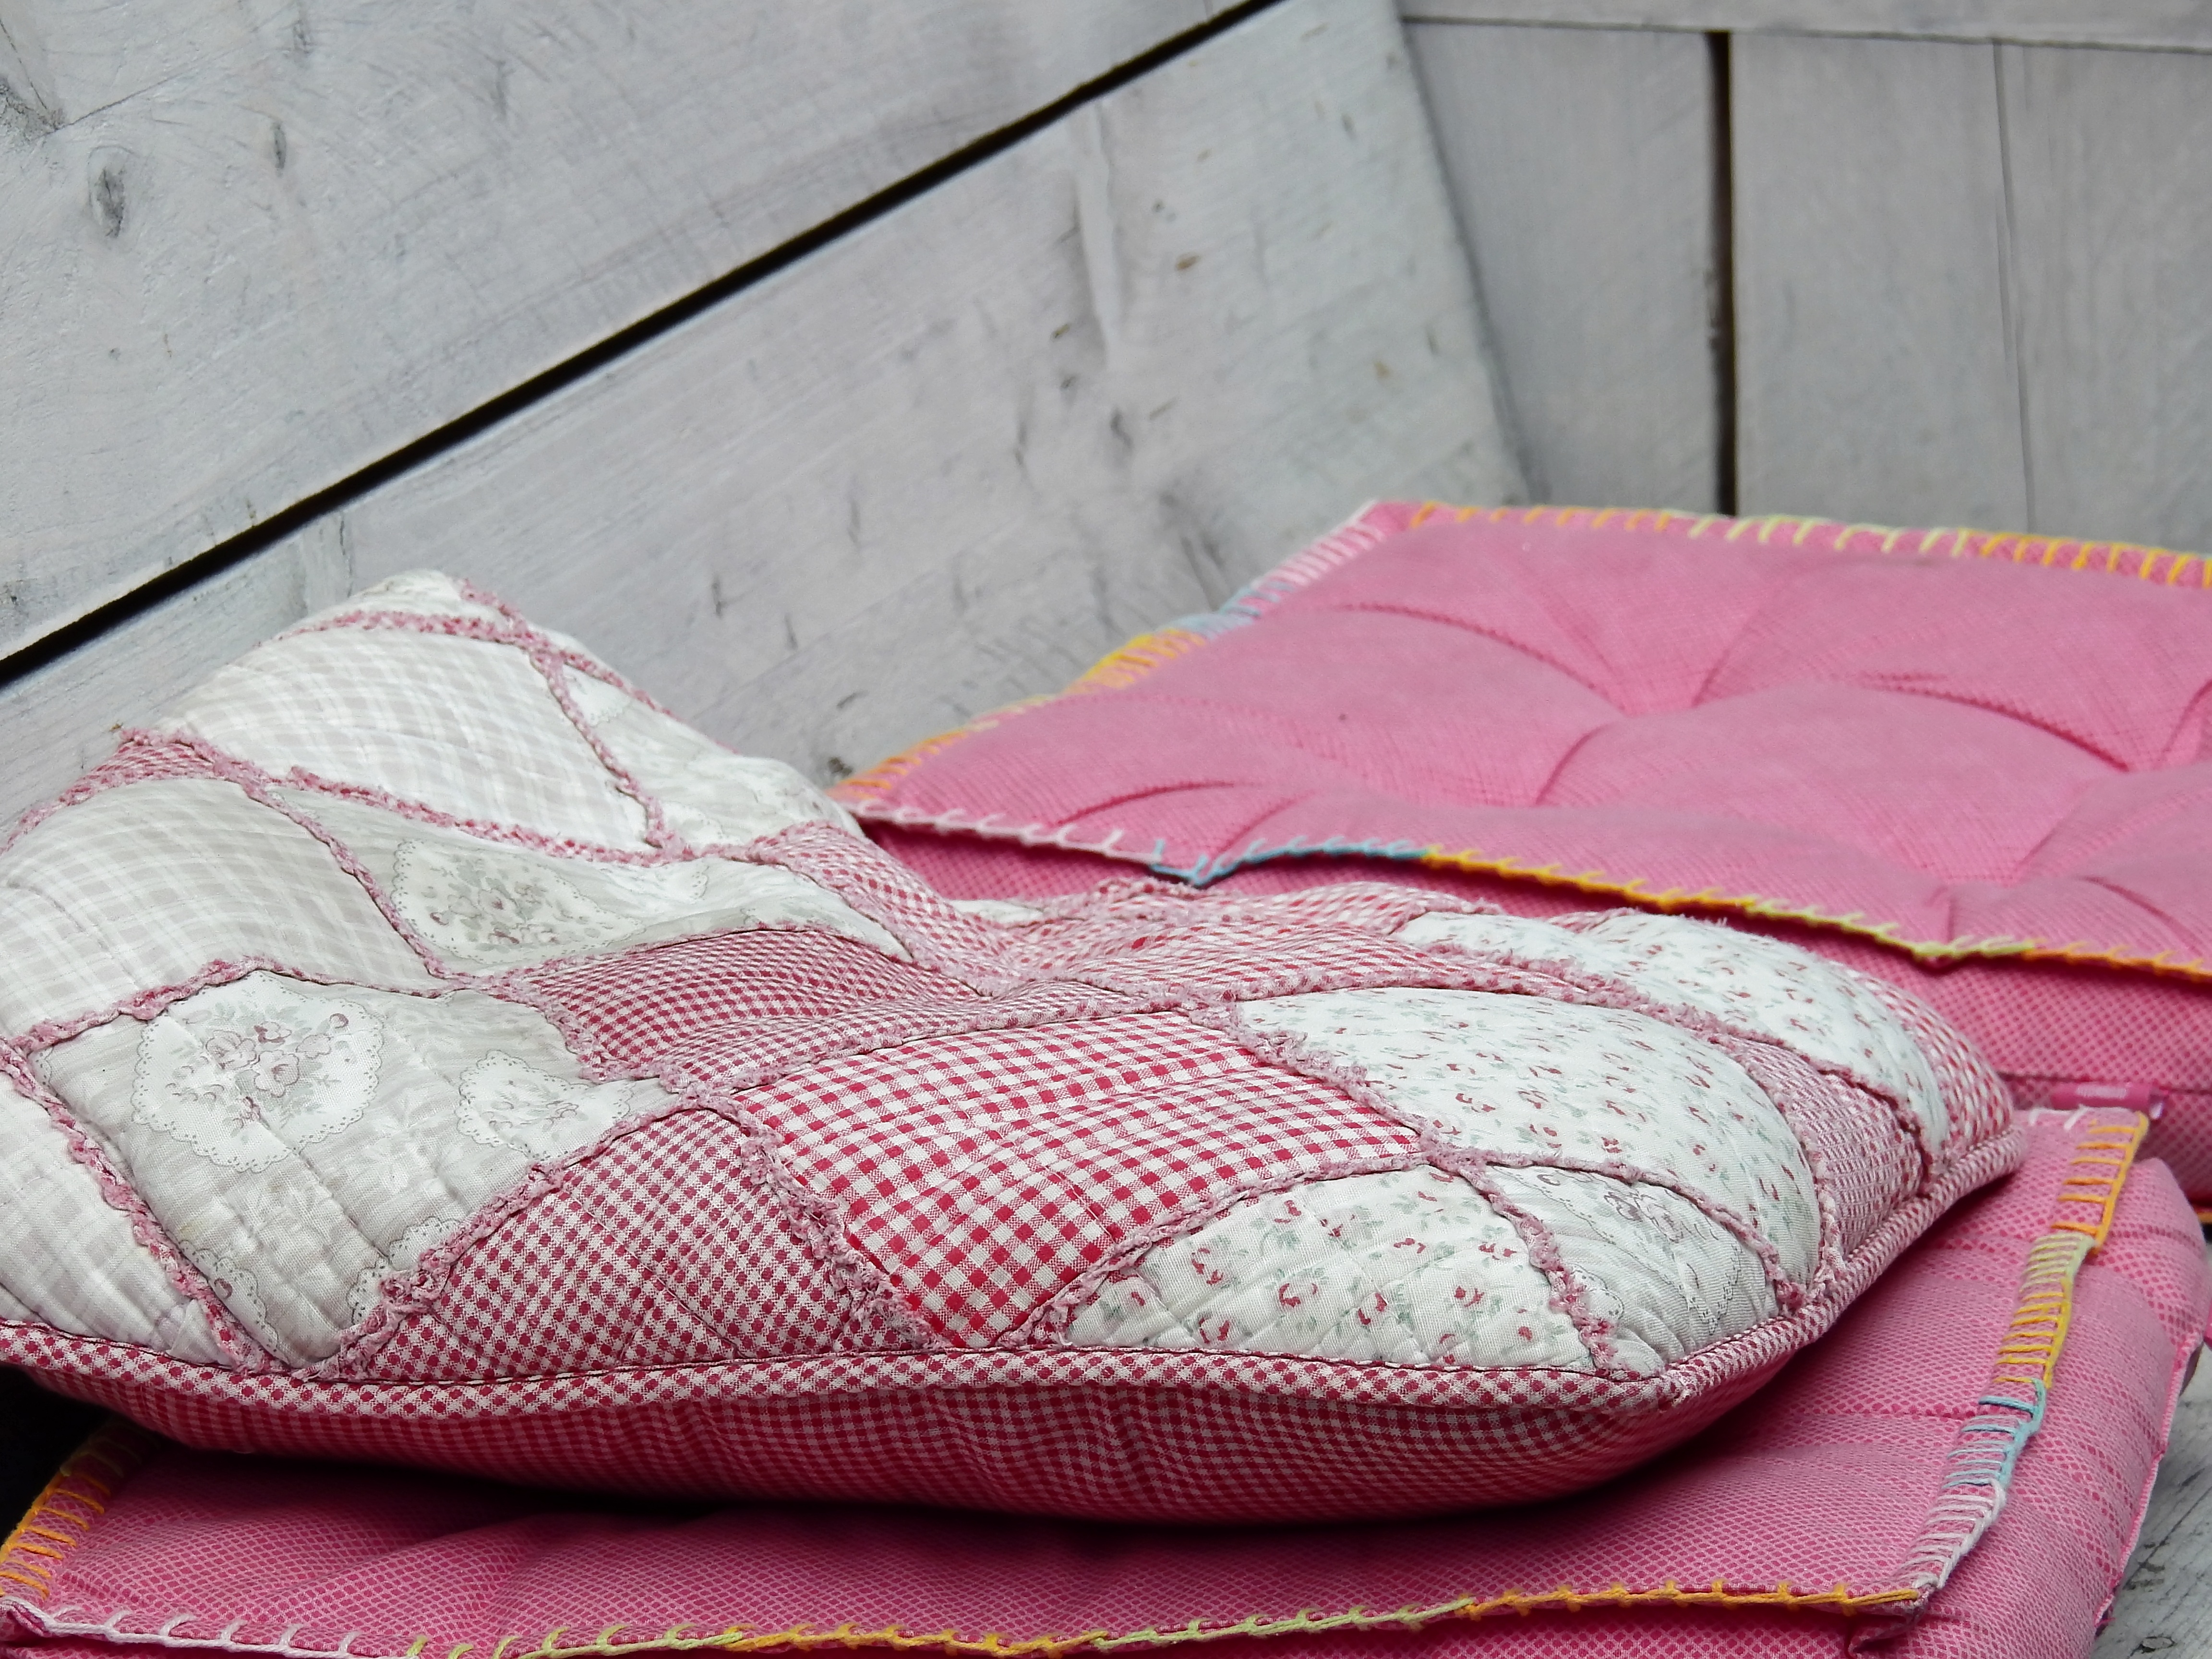
wood, bench, petal, seat, decoration, rest, furniture, pink, pillow, material, deco, fabric, sit, product, textile, art, bank, out, bed sheet